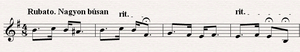
Pista Dankó est un violoniste et compositeur tsigane hongrois.